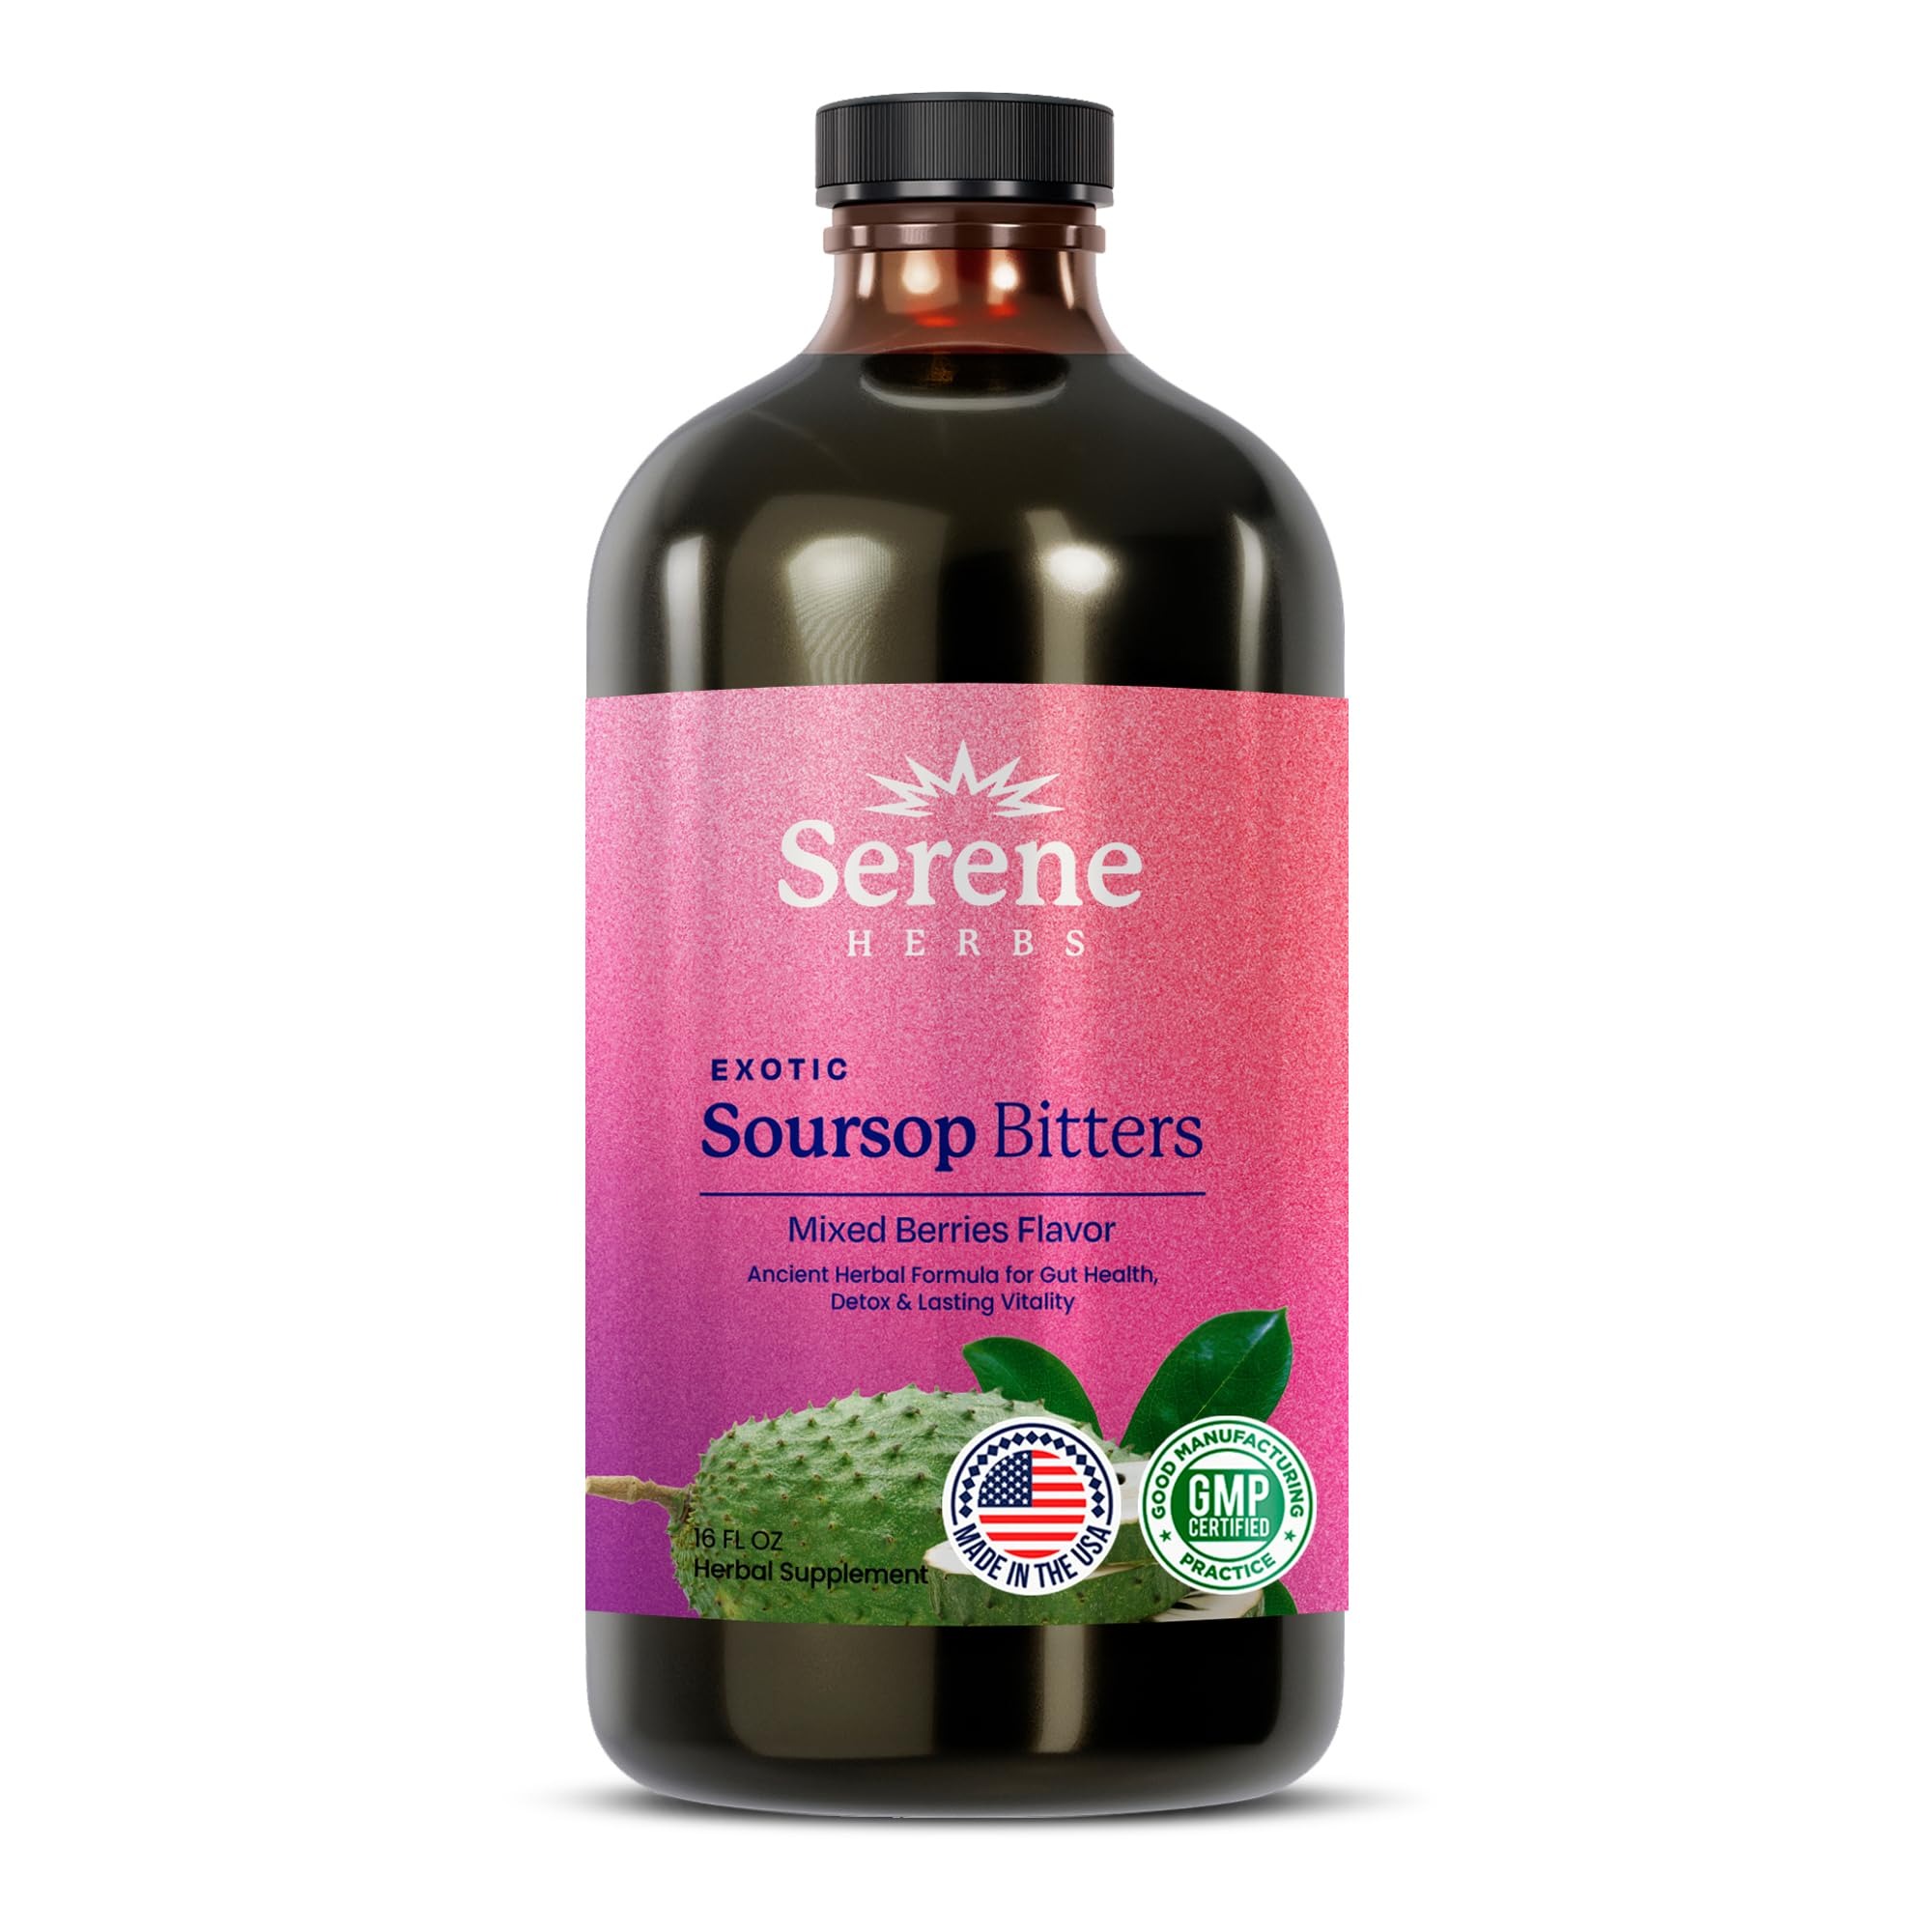
Item Name: Serene Herbs Soursop Bitters Liquid Mixed Berry with Soursop Leaves for Gut Cleanse, Detox & Immune Boost with Black Seed, Moringa, Irish Moss, Ashwaganda, Turmeric, 16 fl oz | 32 Servings
Bullet Point 1: Soursop Bitters with Soursop Tea Leaves for Immune Support by Serene Herbs: Discover the powerful synergy of over 15 natural herbs in our expertly crafted formula. Anchored by soursop, this blend is enhanced with potent ingredients like black seed, sea moss, ginger, turmeric, ashwagandha, Irish moss, senna, and more. Designed for your convenience, this blend supports overall wellness.
Bullet Point 2: Convenient and Easy to Use: Each 16 oz bottle provides 32 servings—just 2 tablespoons a day after meals. Enjoy it straight or mixed with your favorite juice or beverage. Embrace the essence of nature's herbs and make this a part of your daily wellness routine.
Bullet Point 3: Natural Living Bitters: Experience the vitality of nature with our thoughtfully curated herbal blend. This unique combination is crafted to support gut health, boost the immune system with antioxidants, improve digestion, and provide a natural, organic energy lift. Each ingredient is chosen for its proven health benefits, offering a comprehensive wellness boost. this product exhibits a robust herbal bitterness, and it is recommended to be paired with juices, fruits, or a beverage of your preference to balance its intense flavor profile
Bullet Point 4: Trusted Brand: Serene Herbs is committed to providing high-quality, thoroughly tested products for your holistic lifestyle. As a leading soursop supplement brand, we pride ourselves on sourcing the finest ingredients and expertly blending them for maximum benefit. Our dedication to a traditional, holistic approach is at the heart of everything we do.
Bullet Point 5: Trusted Third-Party Validation: Our Serene Herbs Soursop Bitters 15-in-1 Liquid Bitters undergo rigorous testing by independent laboratories in the USA, ensuring top-tier quality and purity, free from contaminants. Each product—whether it's our soursop bitters, capsules, or other offerings—are carefully crafted in a certified, state-of-the-art facility in the USA. We prioritize your health by excluding unnecessary preservatives and fillers, delivering only the purest and most potent ingredients.
Value: 16.0
Unit: Fl Oz

Price: 29.99